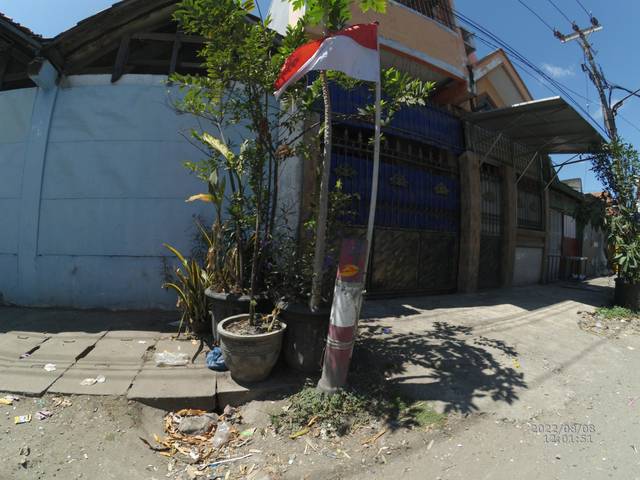
Region: Indonesia
Coordinates: -7.231, 112.7515